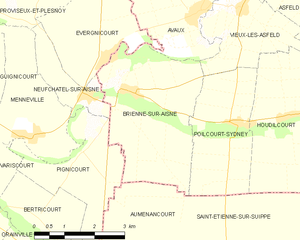
Carte des communes françaises: Brienne-sur-Aisne